CD20-like family

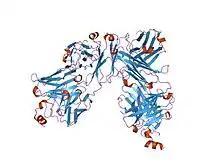
crystal structure of rituximab fab in complex with an epitope peptide

In molecular biology, the CD20-like family of proteins includes the CD20 protein and the beta subunit of the high affinity receptor for IgE Fc, MS4A2. MS4A2 has a tetrameric structure consisting of a single IgE-binding alpha subunit, a single beta subunit, and two disulfide-linked gamma subunits. It has four putative transmembrane segments and a probable topology where both amino- and carboxy termini protrude into the cytoplasm. This family also includes LR8 like proteins from humans (TMEM176B), mice and rats. The function of the human LR8 protein is unknown although it is known to be strongly expressed in the lung fibroblasts. This family also includes sarcospan, a transmembrane component of dystrophin-associated glycoprotein. Loss of the sarcoglycan complex and sarcospan alone is sufficient to cause muscular dystrophy. The role of the sarcoglycan complex and sarcospan is thought to be to strengthen the dystrophin axis connecting the basement membrane with the cytoskeleton.